Mount Pleasant High School Mechanical Arts Building

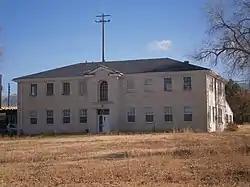

The Mount Pleasant High School Mechanical Arts Building, at 150 N. State St. in Mount Pleasant, Utah, was built in 1935. It was listed on the National Register of Historic Places in 1985.